Larissa Marolt

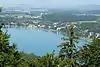
Lake Klopein

In 2015, Marolt bought together with her father the hotel "Seehotel Klopein" at the Lake Klopein located within the municipality of Sankt Kanzian in Carinthia, Austria. The three star hotel consisting of nine buildings was sold by the UniCredit Bank Austria AG to the Marolt Hotel GmbH and is only one kilometer away from the hotel owned by her parents.